Htamanè

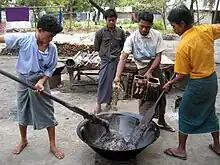
Making Htamanè

"Htamanè" is usually made at monasteries and specialized shops to accommodate the quantity and space requirements. A small portion is taken first as an offering to the Buddha as per custom and then it is usually sent around in the neighbourhood, to family and friends as a festival gift.